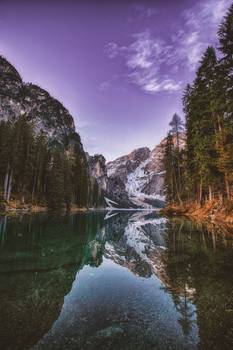
Label: No Watermark